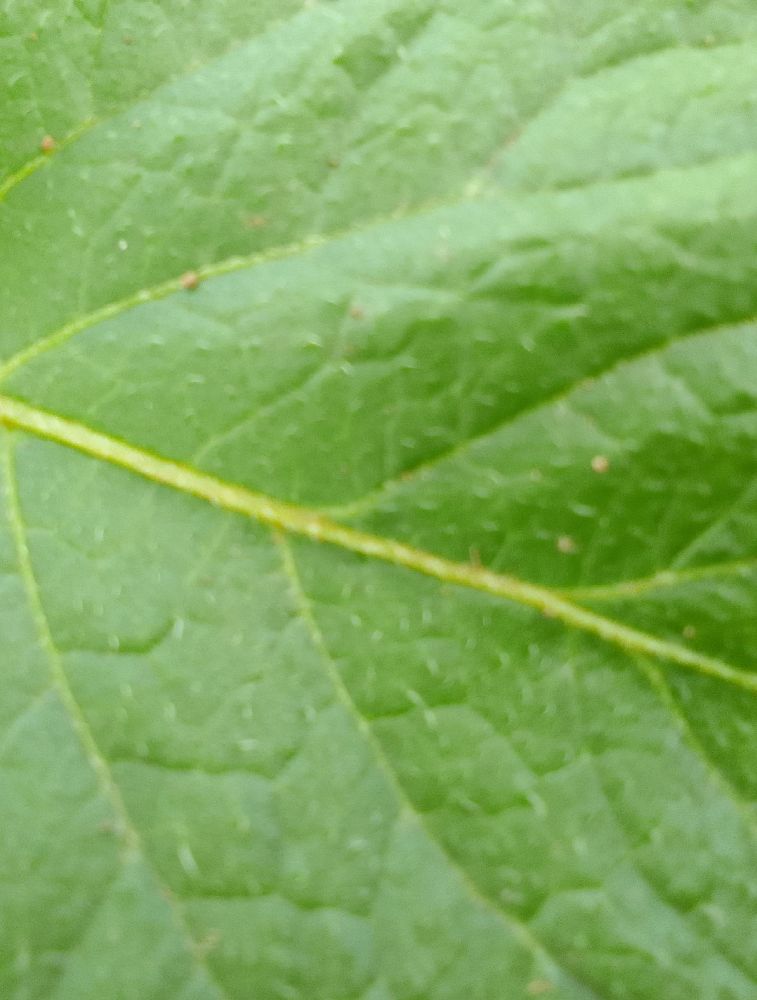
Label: Healthy